Reniere & Depla

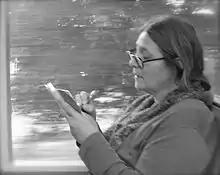
Martine Depla

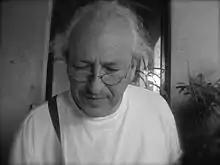
Paul Reniere

Paul Reniere was born in Poperinge on November 23, 1956. He studied printmaking at the Saint-Lucas Academy for fine arts in Ghent where he graduated in 1980. In 1982 he becomes laureate for the “Gaverprijs” for painting and in 1982 he wins the Europa prize for painting. In 1981 he is appointed teacher of free graphics and painting at the Poperinge Academy of Art, a position he held until 2014 .